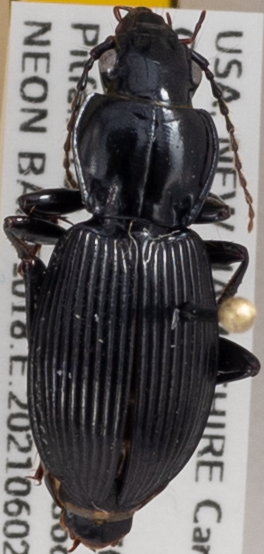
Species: Pterostichus coracinus
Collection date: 2021-06-02
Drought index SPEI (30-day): -1.594
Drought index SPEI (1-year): -1.19
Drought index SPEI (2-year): -0.642